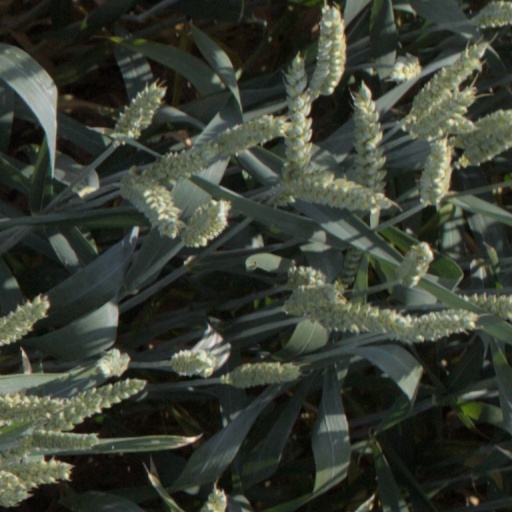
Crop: wheat